François Hollande

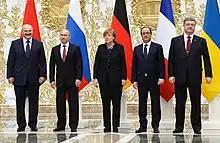
Leaders of Belarus, Russia, Germany, France, and Ukraine at the Minsk II summit, 11–12 February 2015

On 11 January 2013, Hollande authorised the execution of Operation Serval, which aimed to curtail the activities of Islamist extremists in the north of Mali. The intervention was popularly supported in Mali, as Hollande promised that his government would do all it could to "rebuild Mali". During his one-day visit to Bamako, Mali's capital, on 2 February 2013, he said that it was "the most important day in [his] political life". In 2014, Hollande took some of these troops out of Mali and spread them over the rest of the Sahel under Operation Barkhane, in an effort to curb jihadist militants. On 27 February 2014, Hollande was a special guest of honor in Abuja, received by Nigerian President Goodluck Jonathan in celebration of Nigeria's amalgamation in 1914, a 100-year anniversary. In July 2014, Hollande expressed support for Israel's right to defend itself during the 2014 Israel–Gaza conflict, and told Israeli Prime Minister Benjamin Netanyahu, "France strongly condemns these aggressions [by Hamas]."